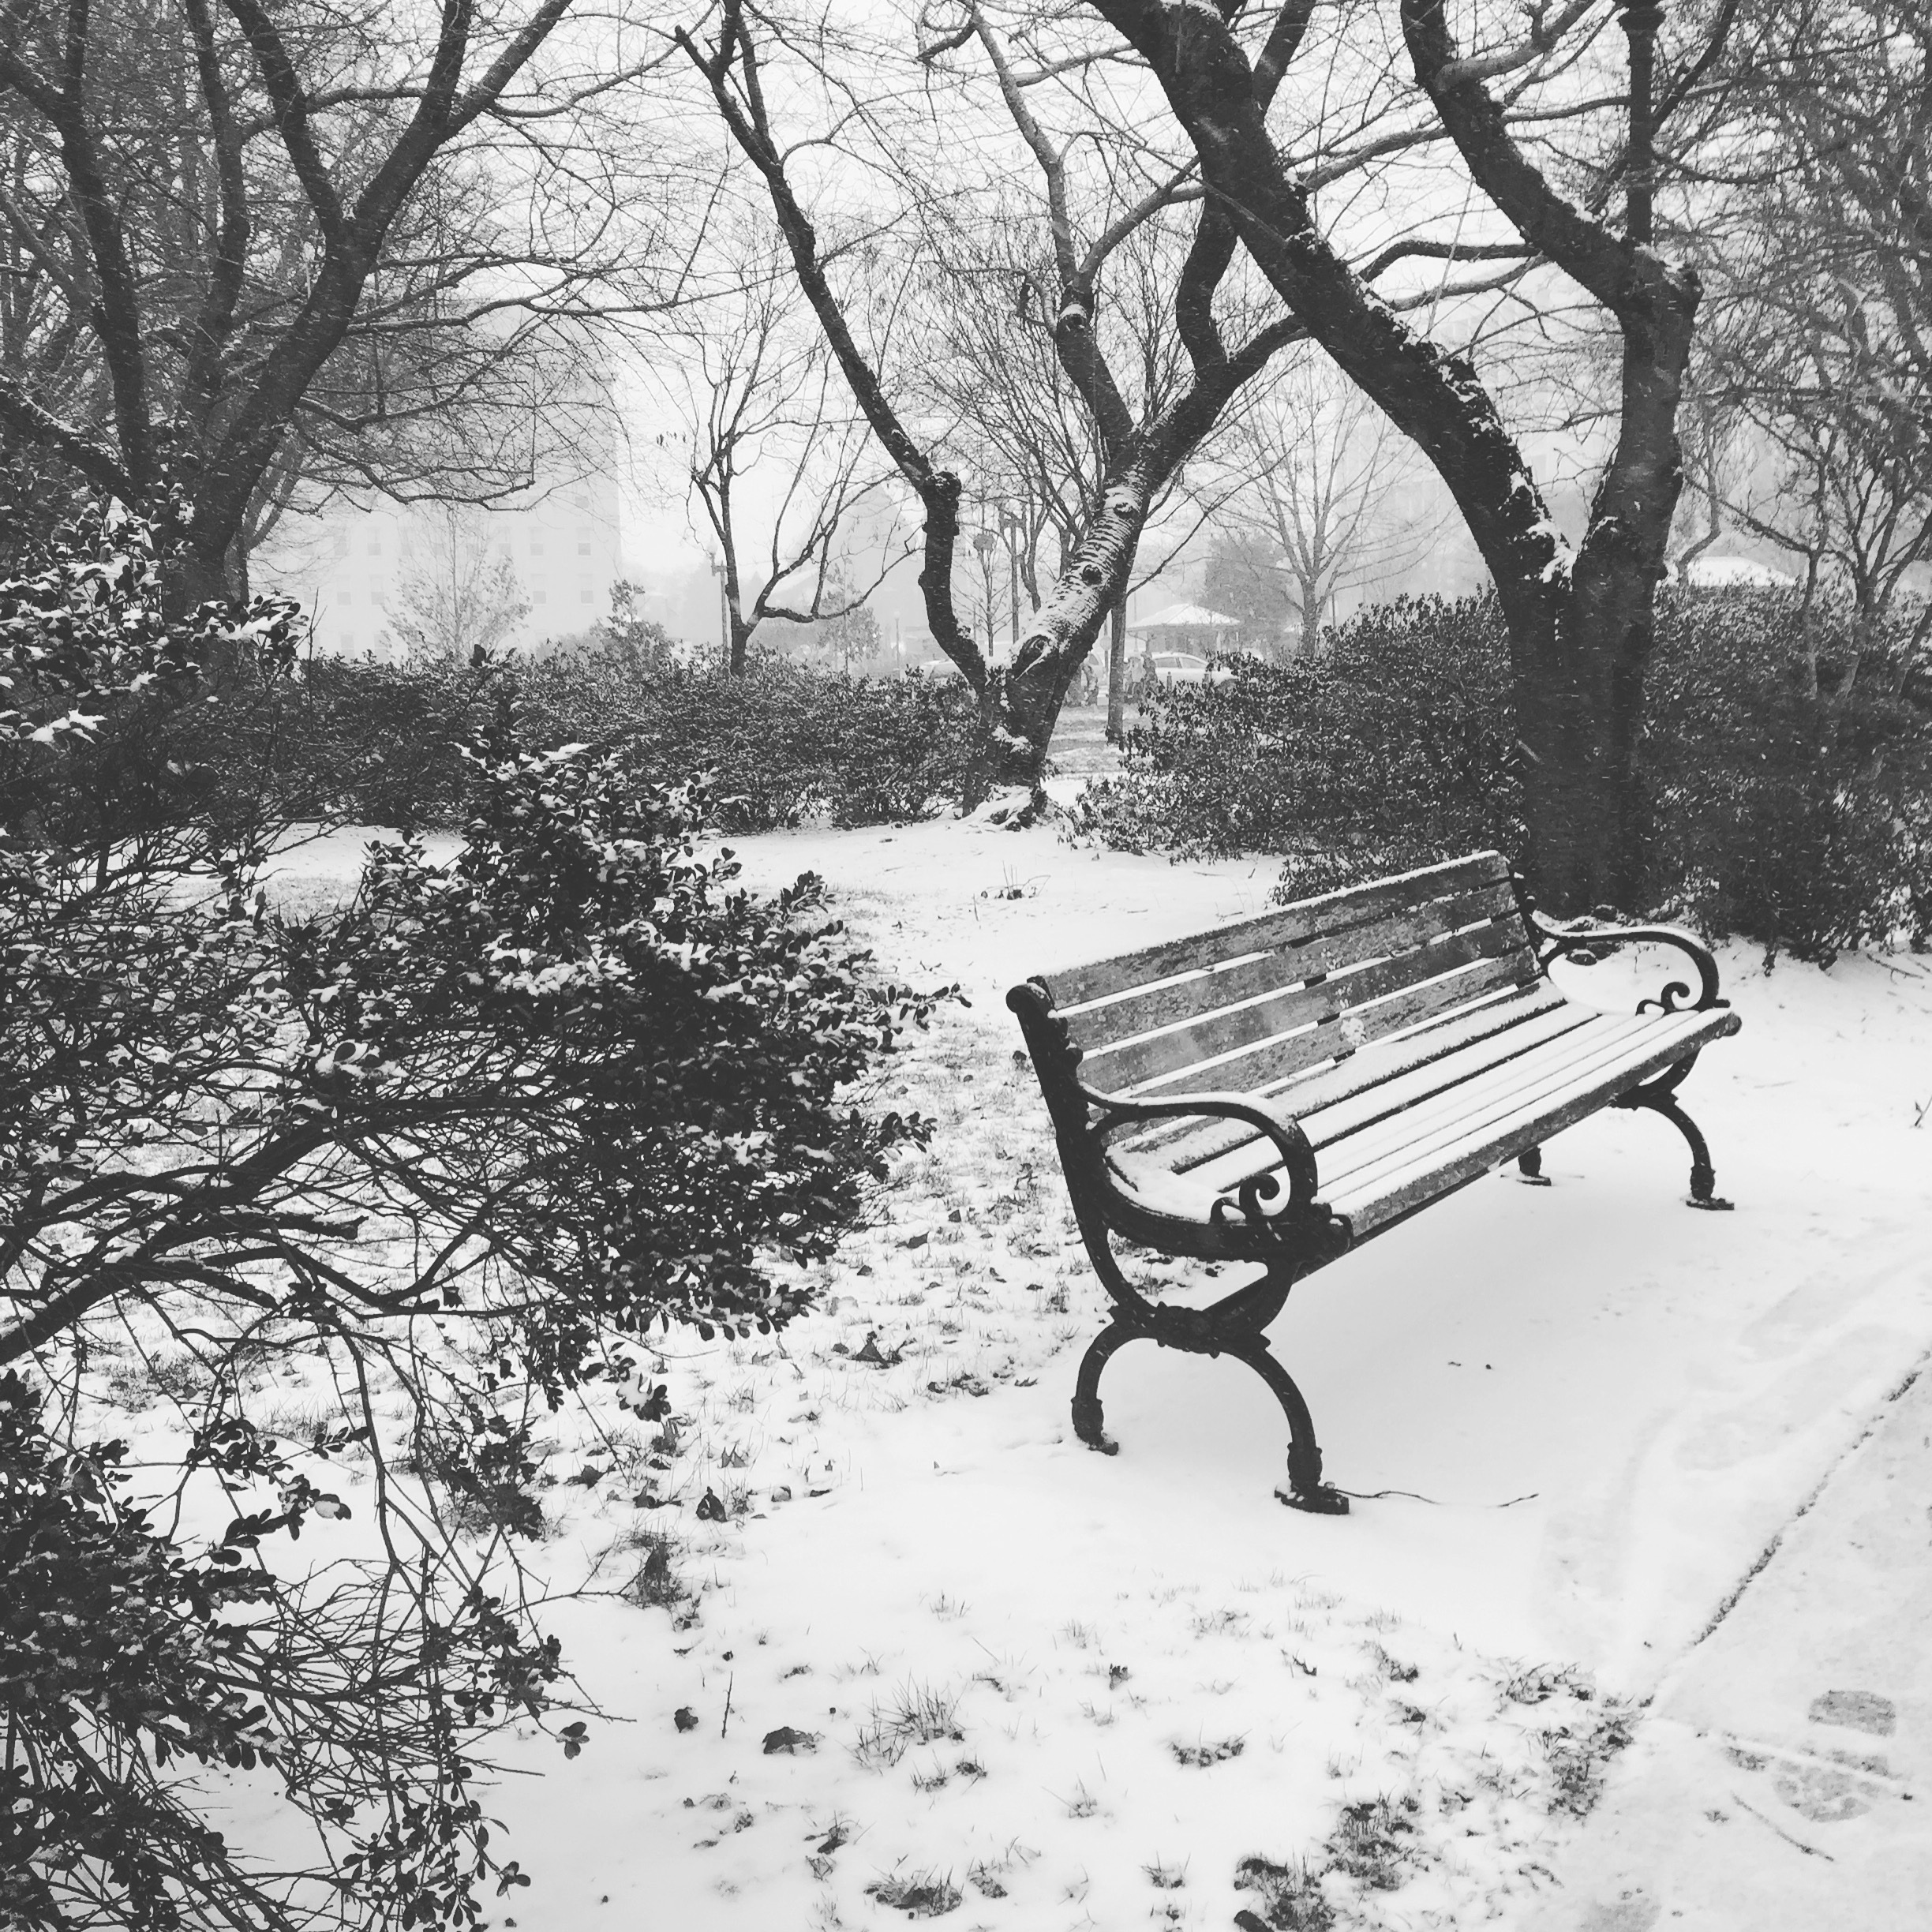
tree, branch, snow, winter, black and white, weather, monochrome, season, woodland, monochrome photography